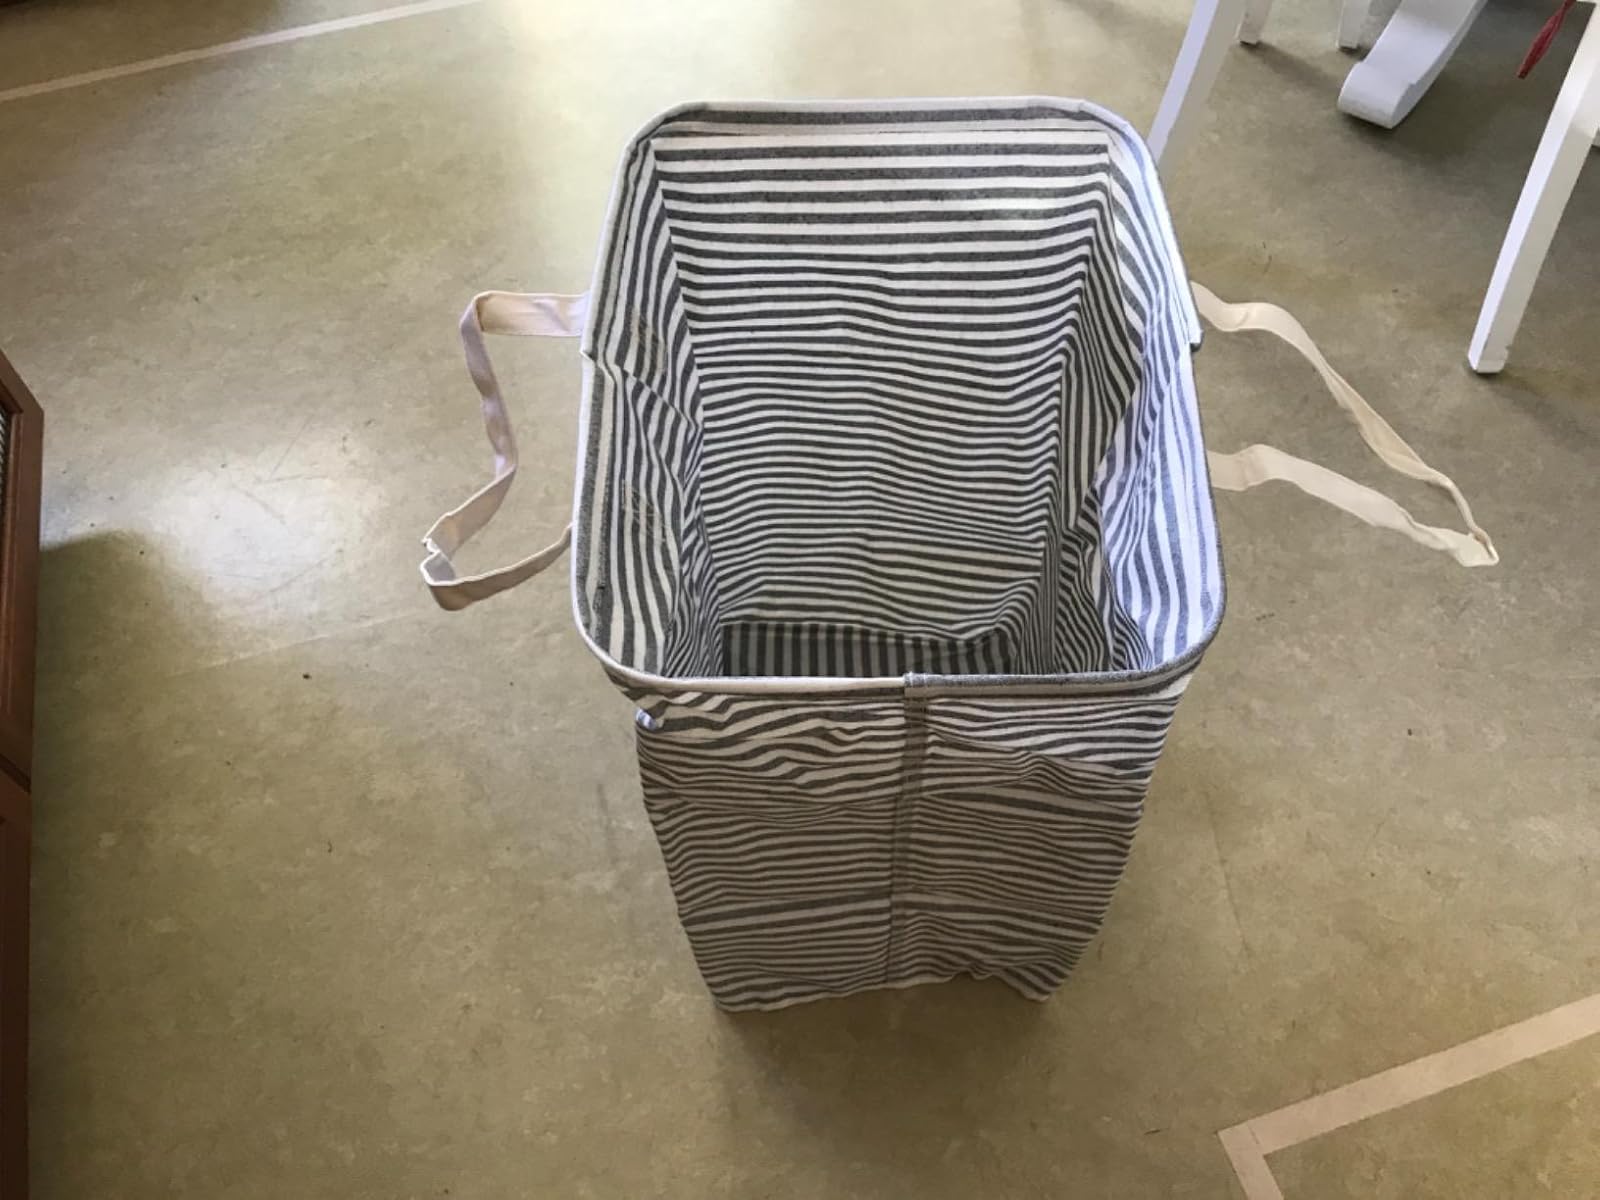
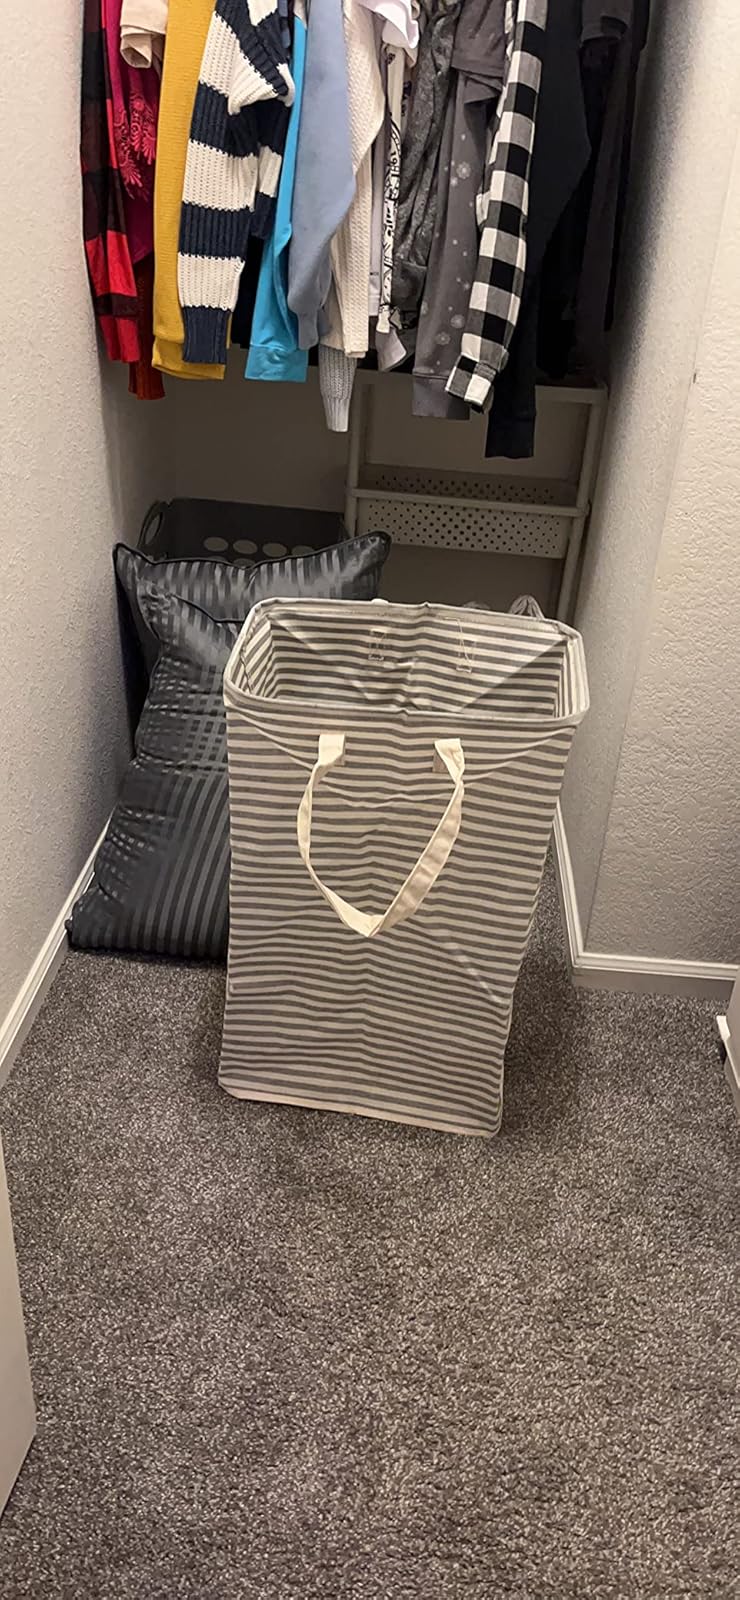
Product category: items_hamper
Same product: yes